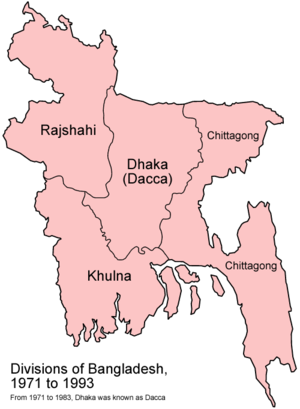
Le Bangladesh est composé de huit divisions qui portent chacune le nom de leur capitale.